Herbert King-Hall

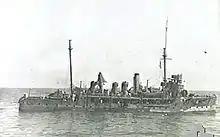
RN Bramble class gunboat involved in the blockade of SMS Königsberg

In 1905 he married Lady Mabel Emily Murray, daughter of Viscount Stormont (son of William Murray, 4th Earl of Mansfield). His older brother was Admiral Sir George King-Hall, his nephew the naval officer, writer, politician and playwright Stephen King-Hall, his niece the novelist, journalist and children's fiction writer Magdalen King-Hall.